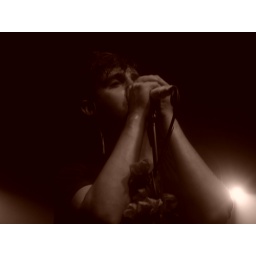
Kids in glass houses